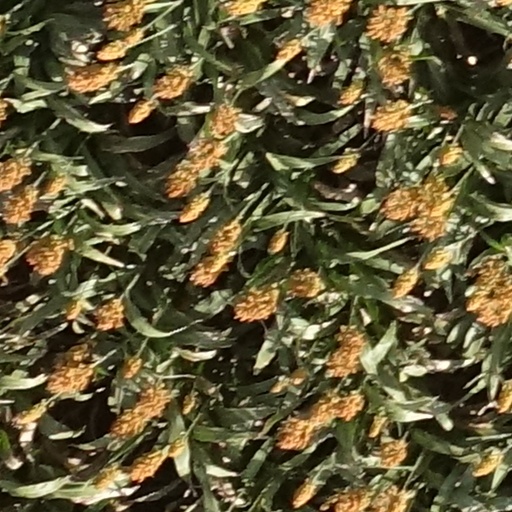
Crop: sorghum